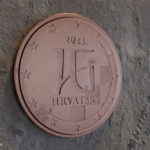
Coin value: 1cent
Country: hr
Edition: standard